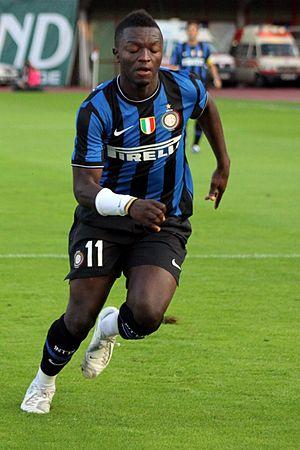
Suleyman « Sulley » Ali Muntari né le 27 août 1984 à Konongo, de père ghanéen et de mère sénégalaise est un joueur de football ghanéen évoluant au poste de milieu de terrain au Albacete Balompié.